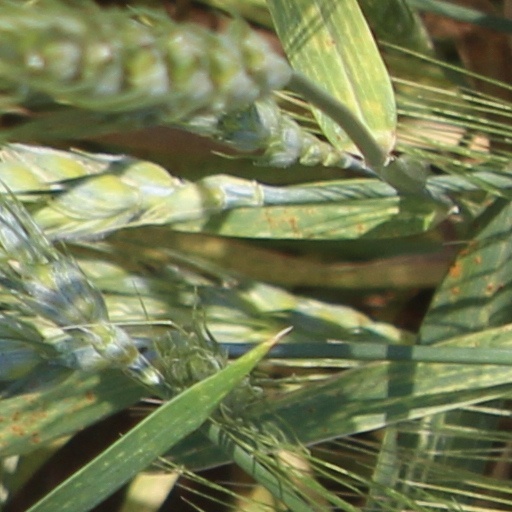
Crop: wheat